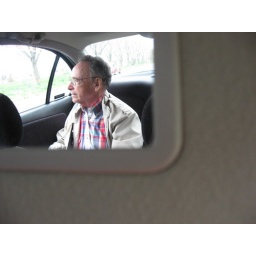
i took this sitting in the front passenger seat of my folks' car